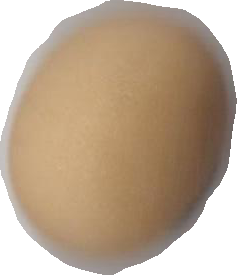
Variety: Anjasmoro